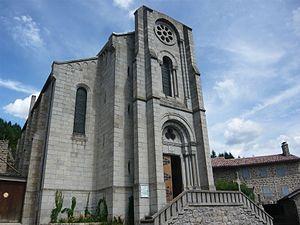
L'église de Lachapelle-sous-Chanéac (Ardèche) - Juillet 2010
Lachapelle-sous-Chanéac est une commune française, située dans le département de l'Ardèche en région Auvergne-Rhône-Alpes.